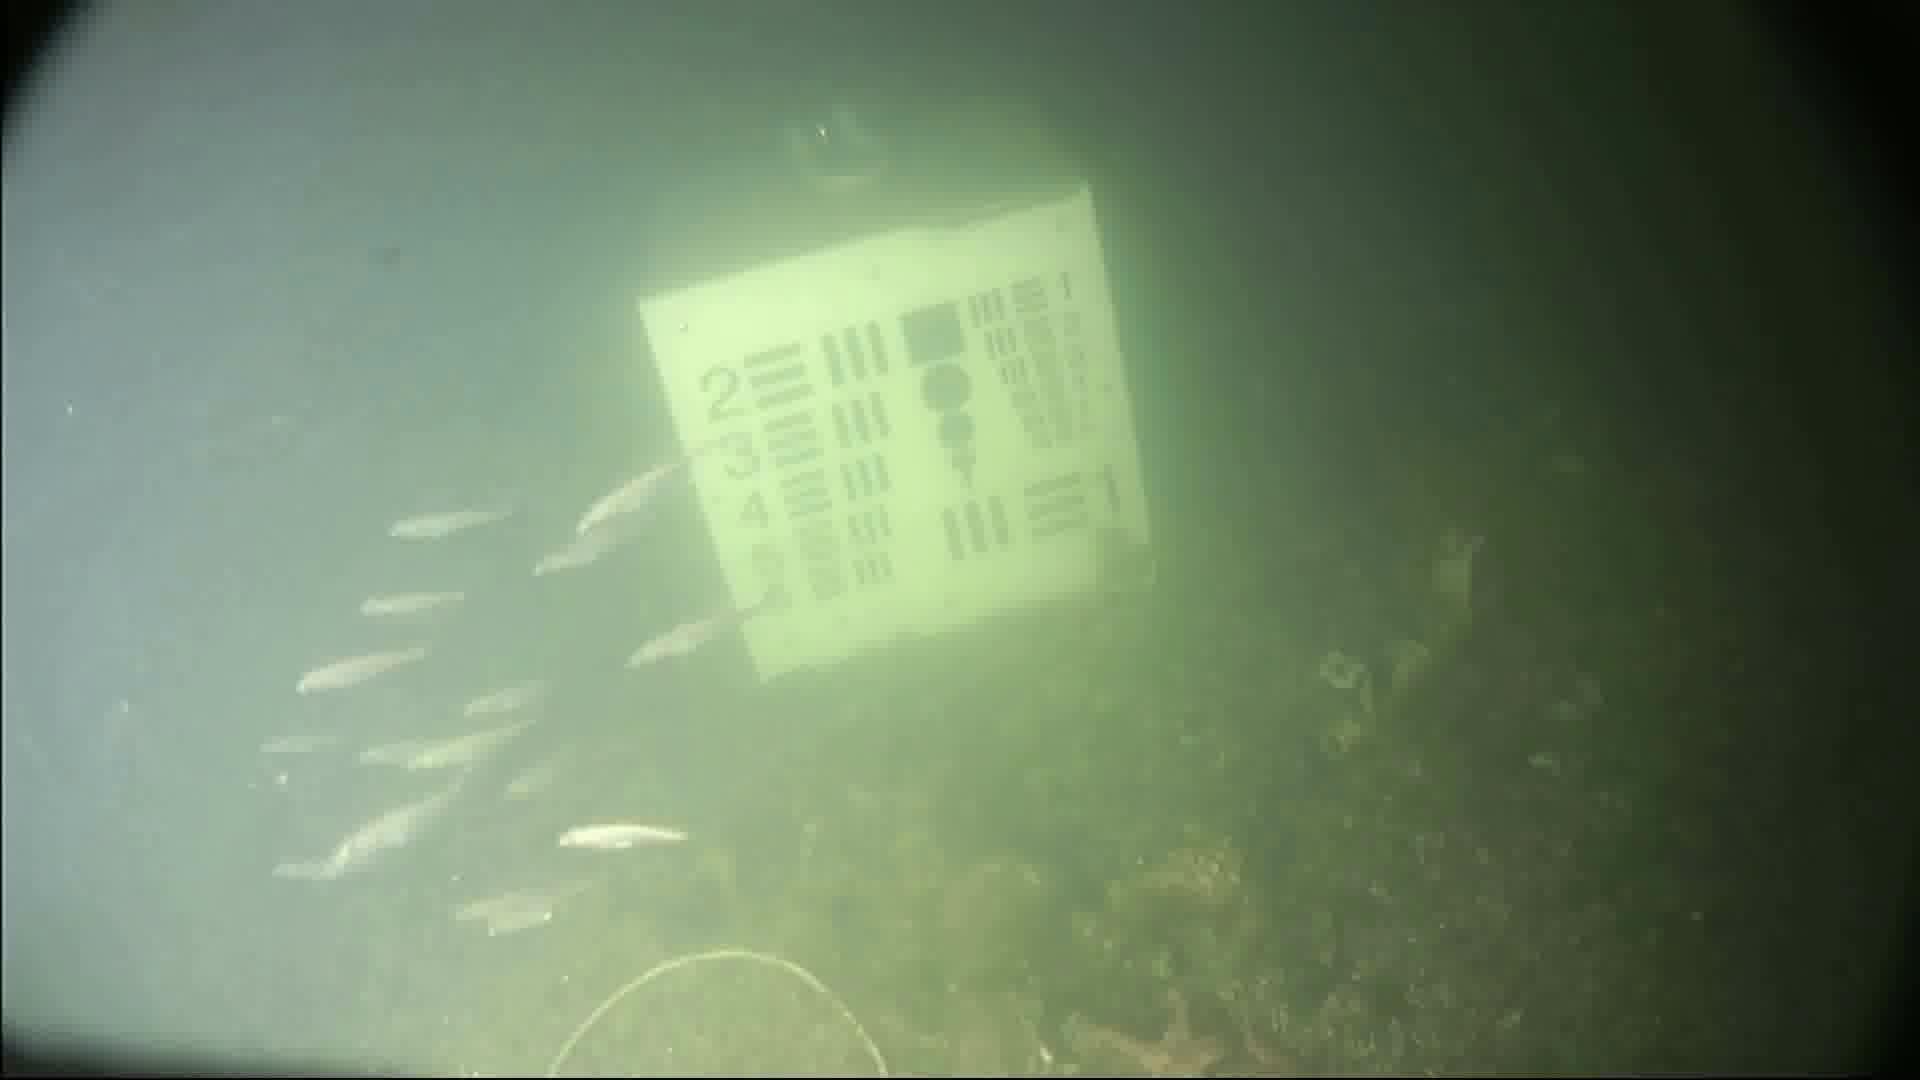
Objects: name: small_fish
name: starfish